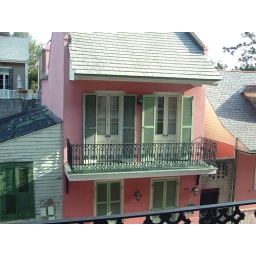
A pink building in the French Quarter.